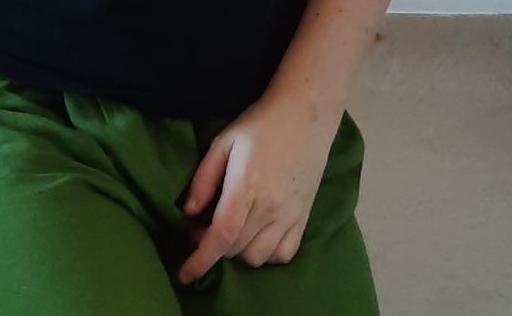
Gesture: no_gesture